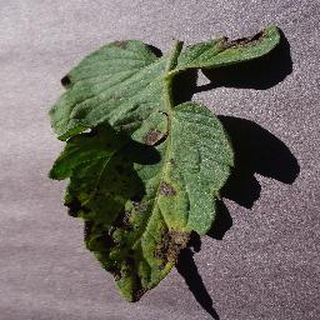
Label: tomato_early_blight